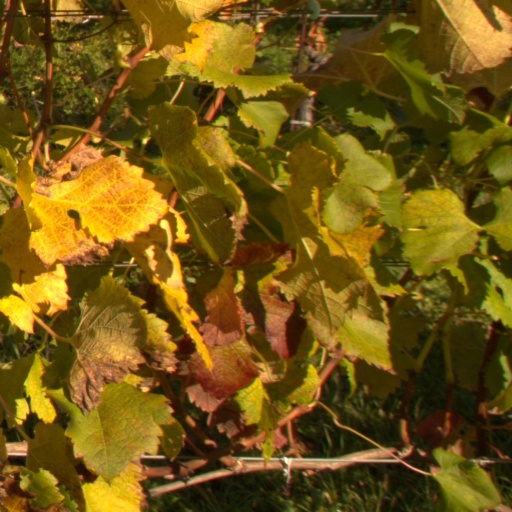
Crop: grape